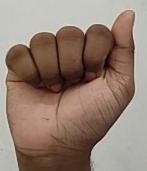
ASL sign: A